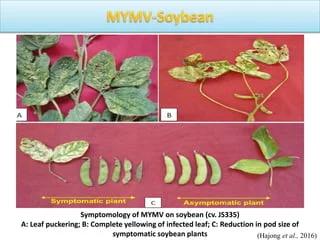
Plant: Soybean
Disease: soybean mosaic